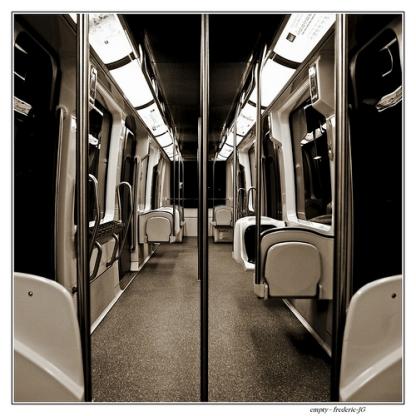
Scene: Indoor